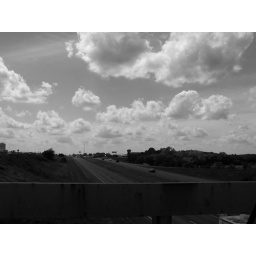
cross over the highway